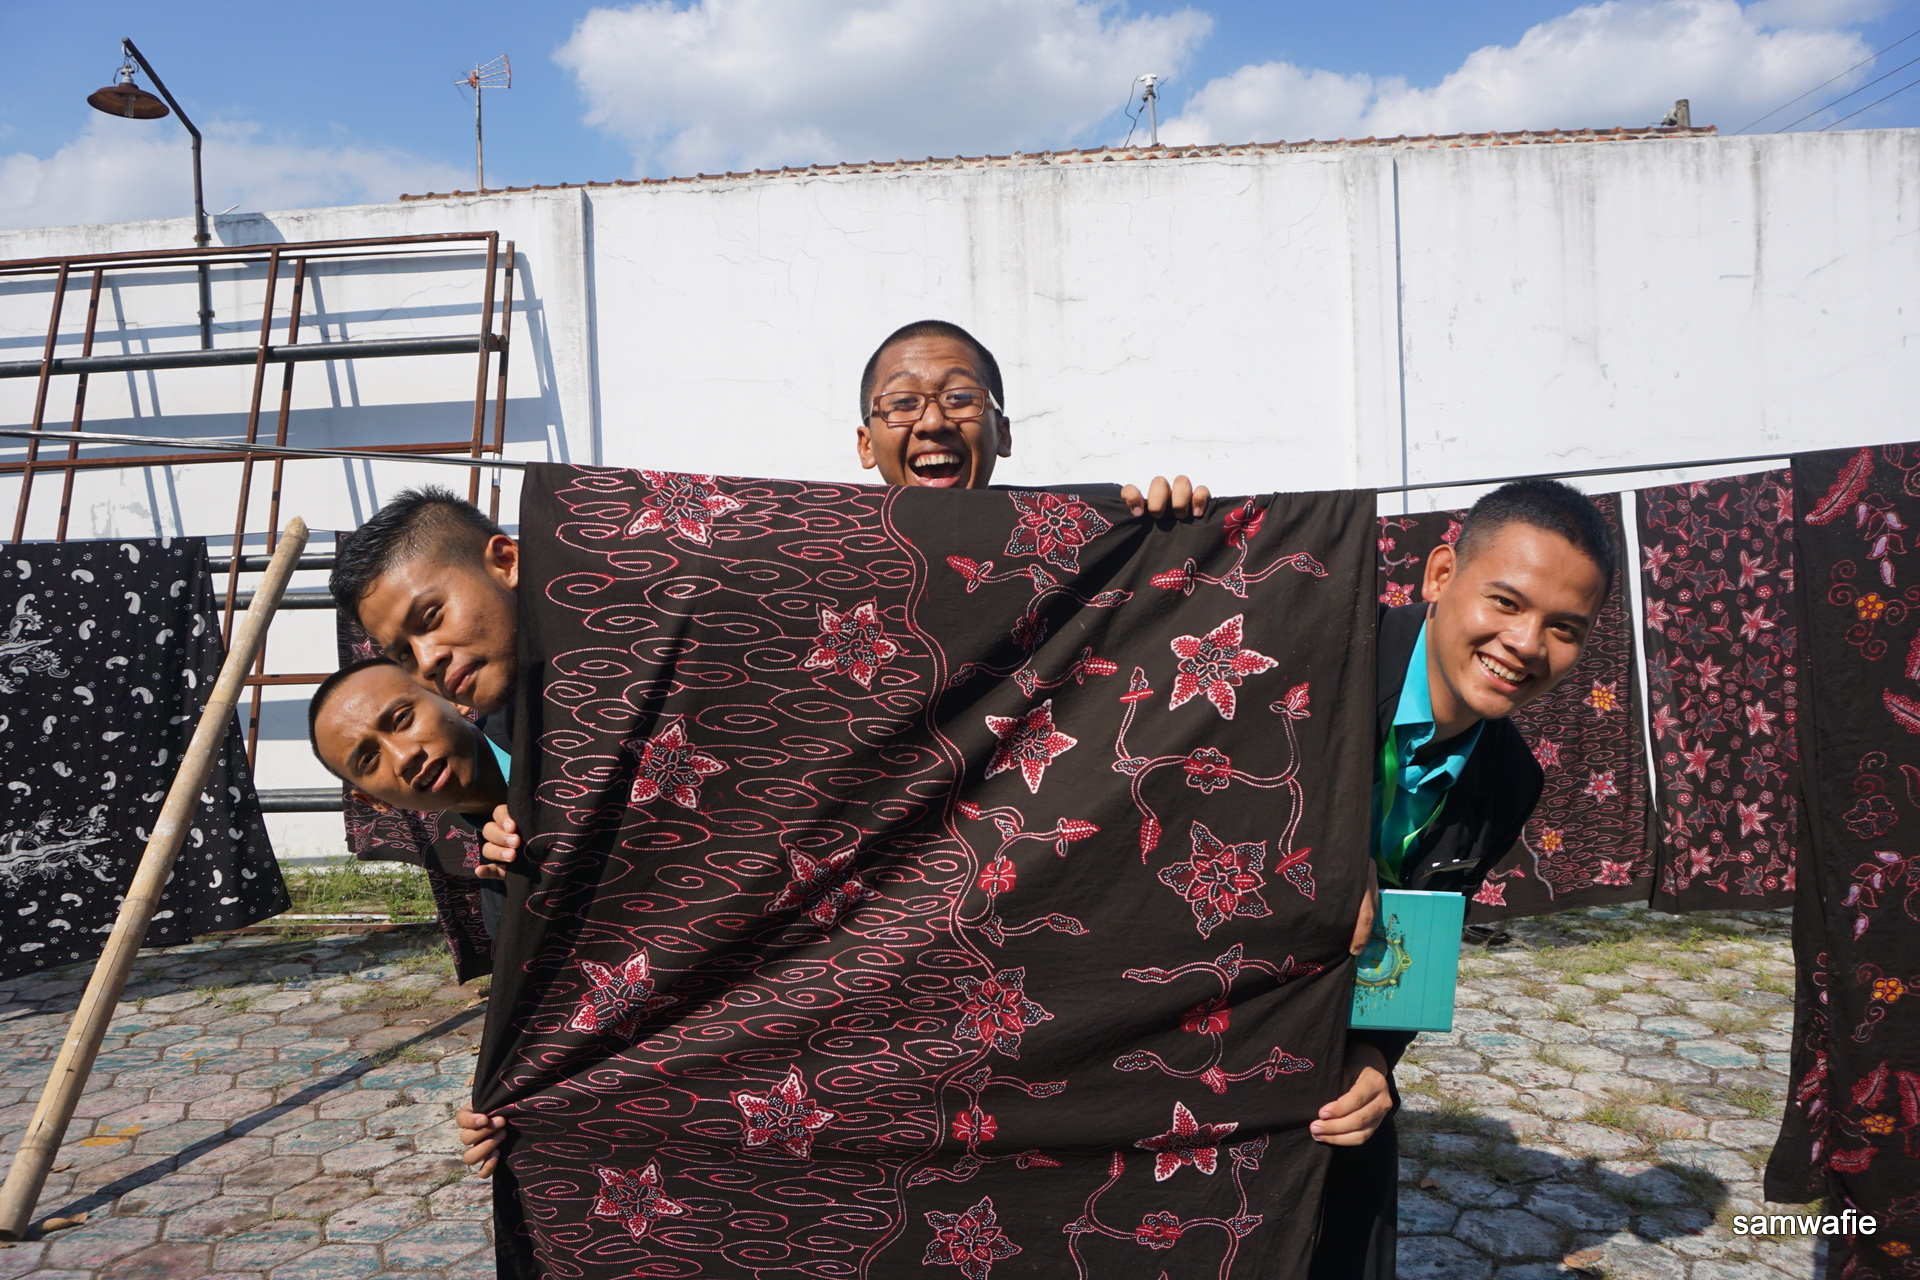
friendship, happiness, togetherness, smile, culture, unique, extraordinary, people, fun, temple, tree, recreation, winter, child, girl, vacation